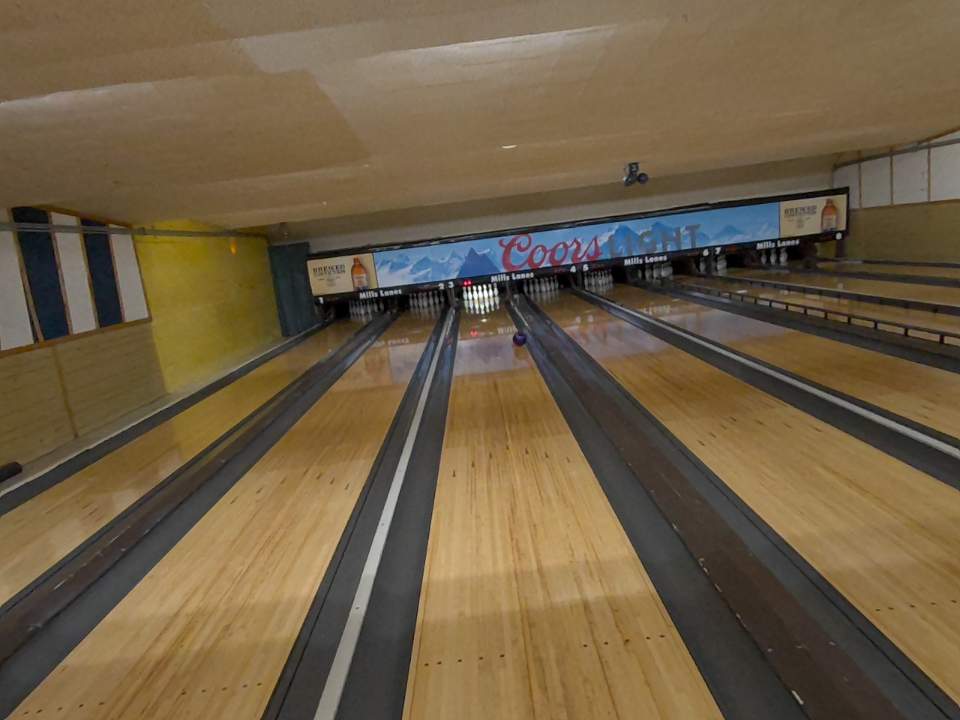
Object: bowling_ball